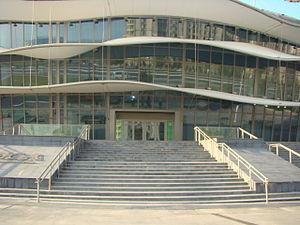
Les Jeux européens de 2015, officiellement connus comme les Iᵉʳˢ Jeux européens, ont lieu du 12 au 28 juin 2015 à Bakou, en Azerbaïdjan. Les Jeux européens sont une compétition multisports créée en 2012.